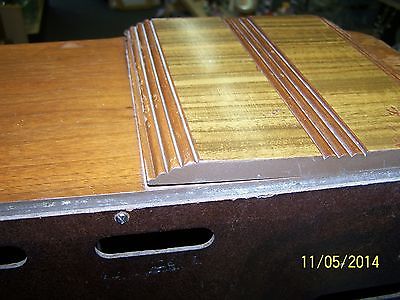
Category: table